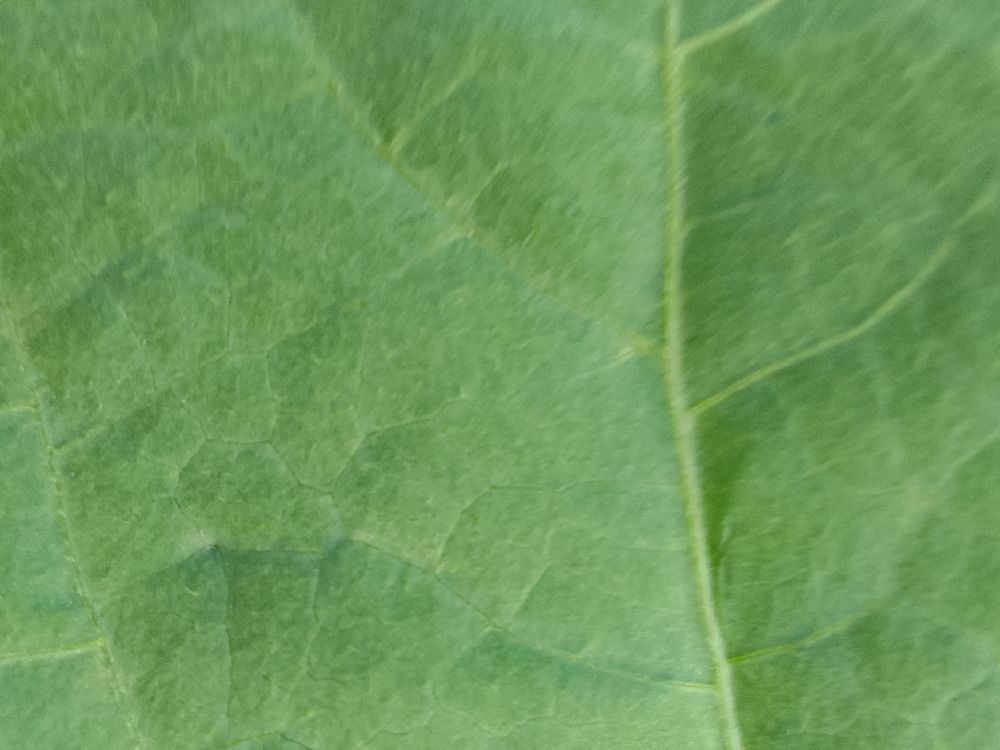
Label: healthy